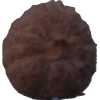
Label: orange_peeled